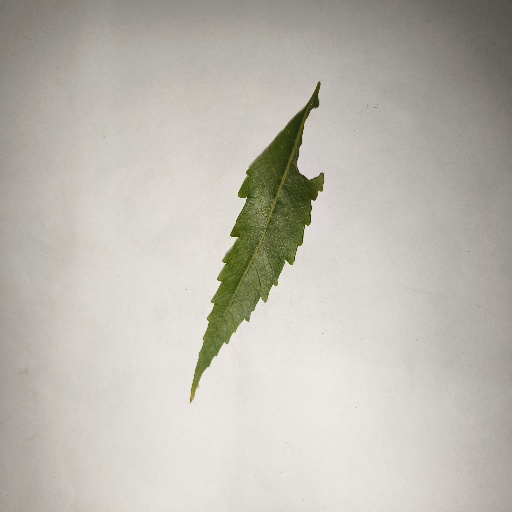
Species: Neem
Leaf condition: Powdery Mildew